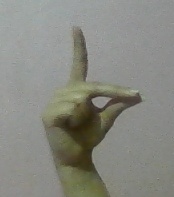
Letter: ta